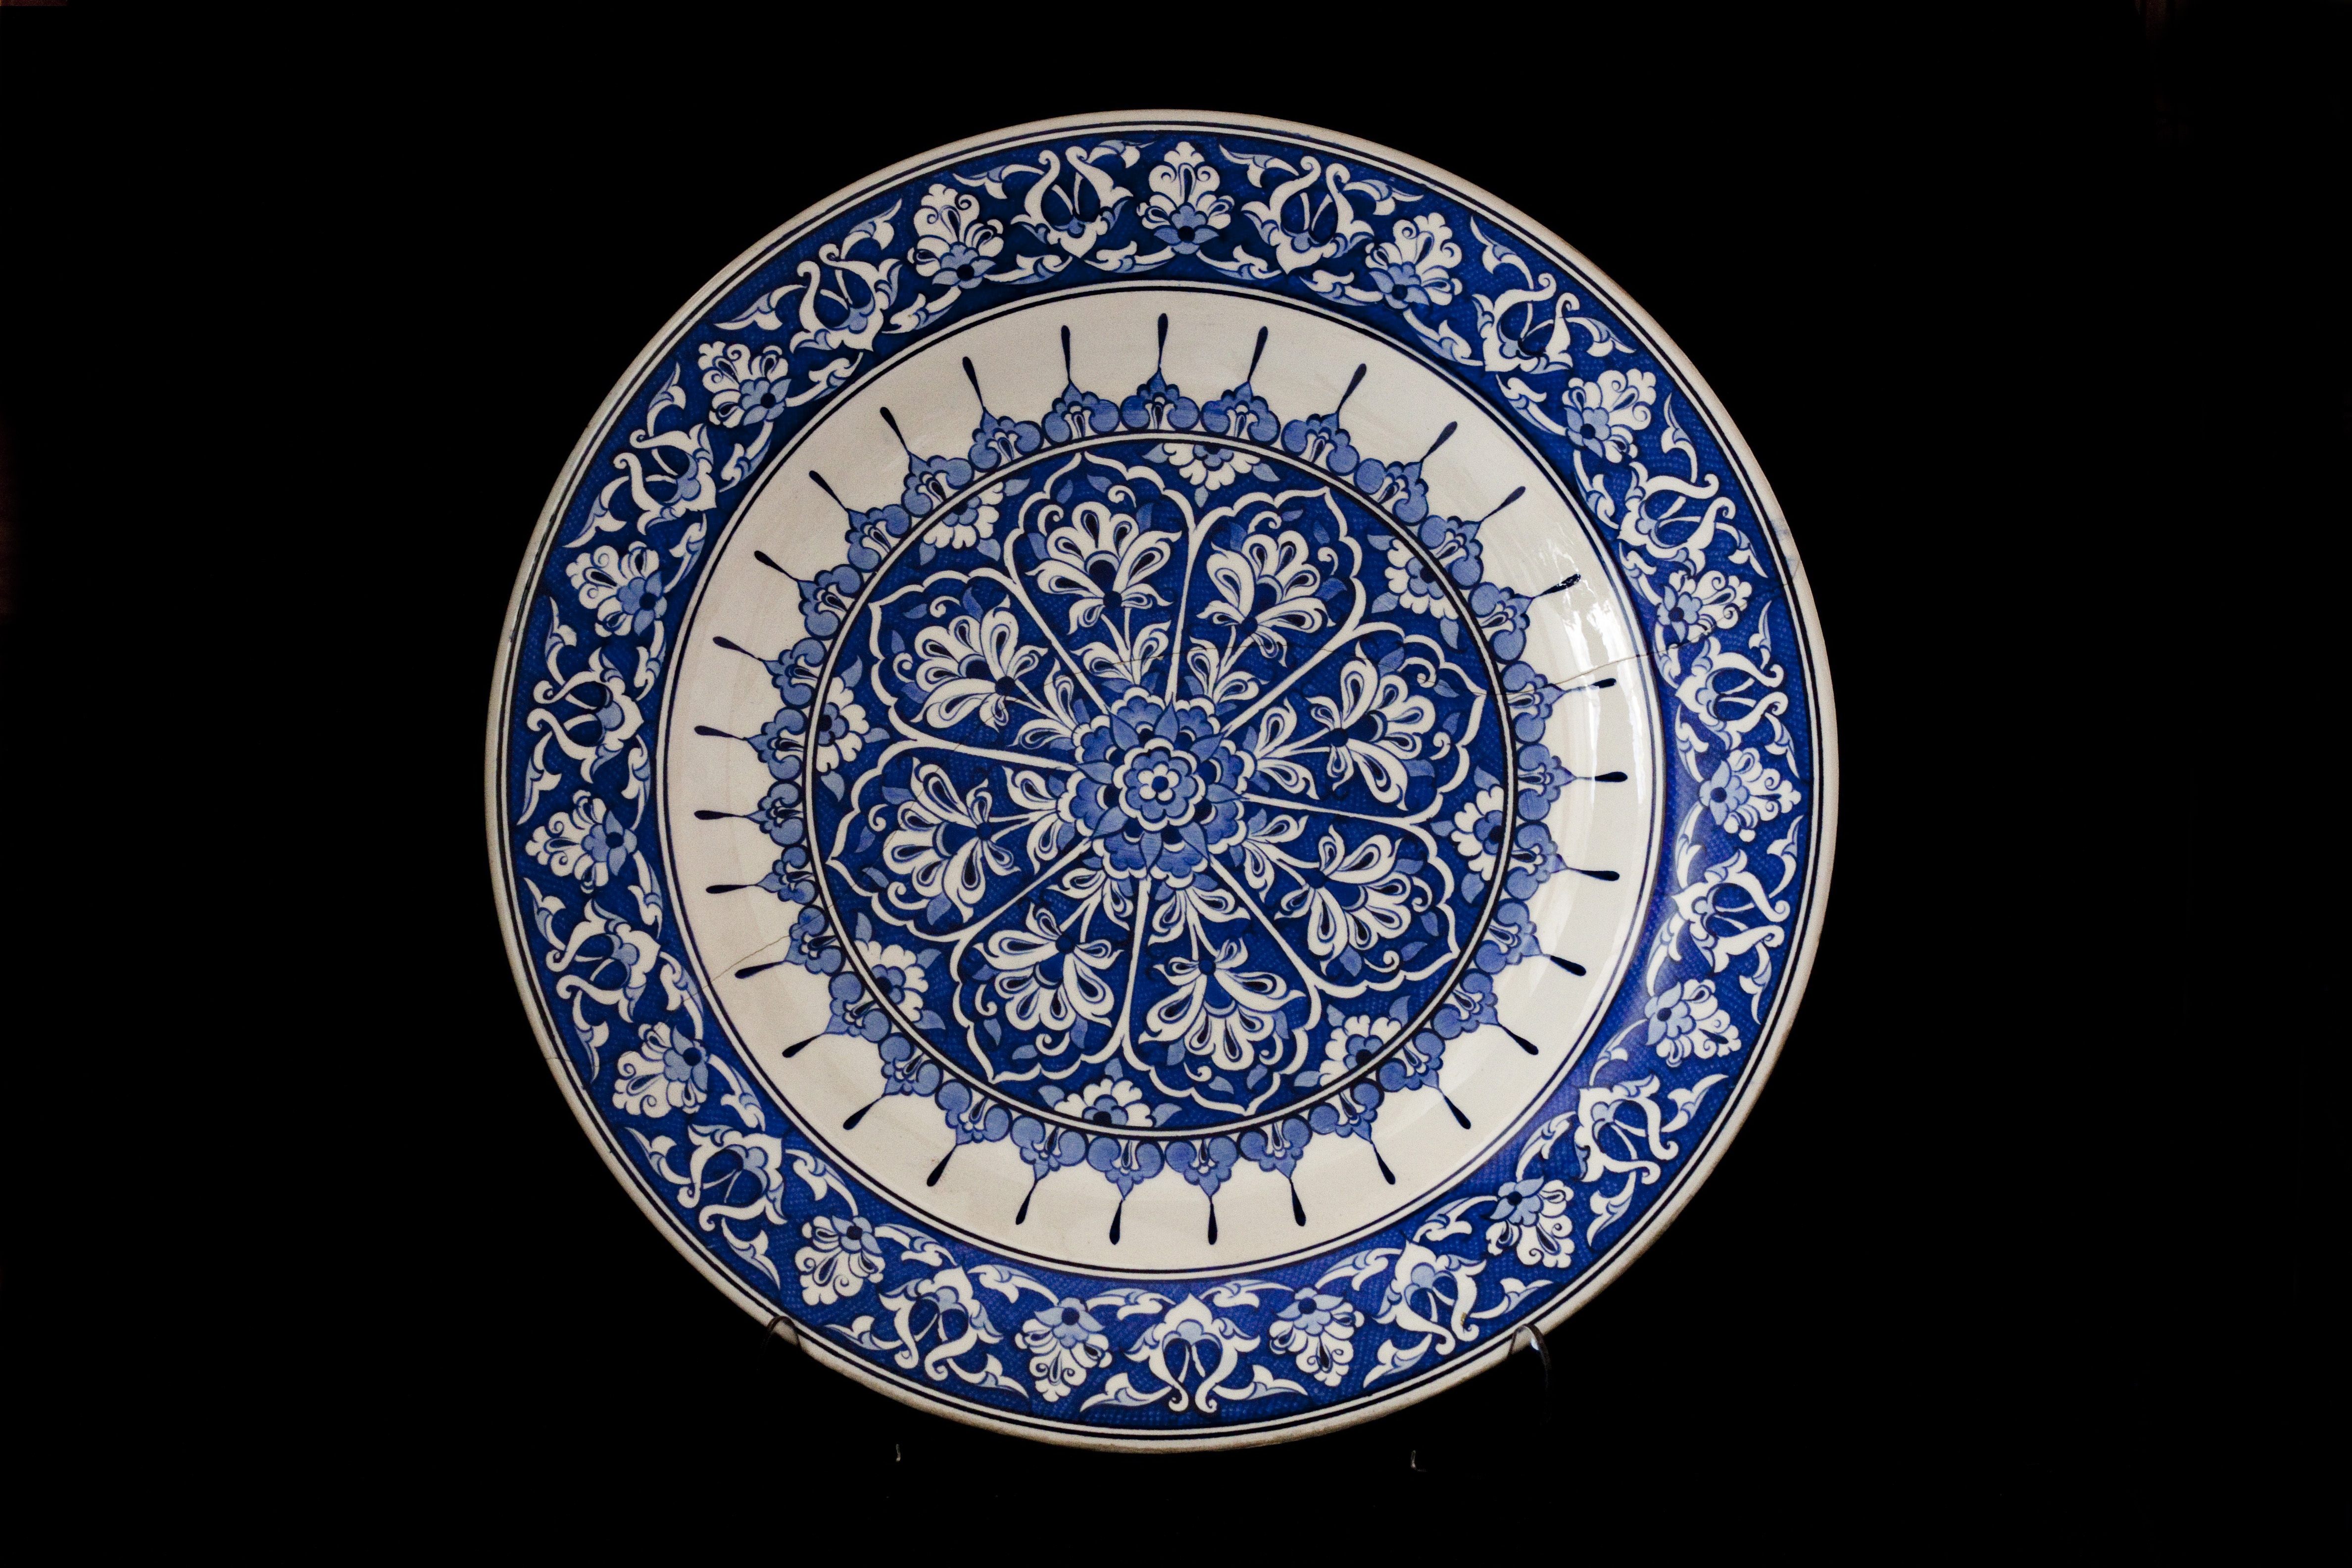
pattern, ceramic, plate, tile, blue, tableware, circle, art, design, turkey, symmetry, porcelain, shape, handicrafts, increased, dishware, blue and white porcelain, atalay melahat glow, hare tile